Dianthus armeria

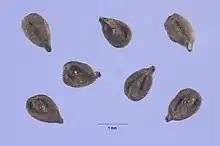
Seeds of "Dianthus armeria"

It is widely grown as an ornamental plant in gardens. Populations have been introduced to and have become naturalised in New Zealand and much of North America.